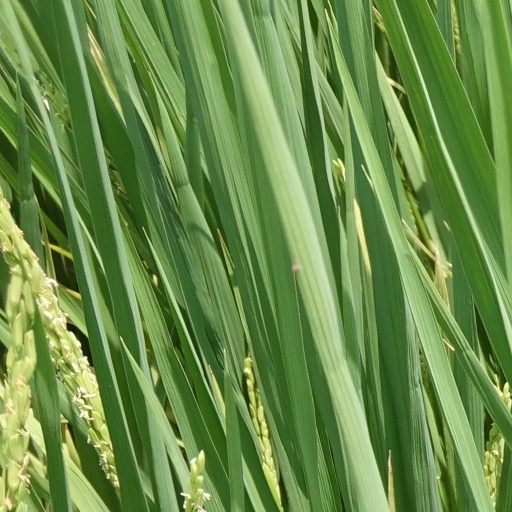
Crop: rice